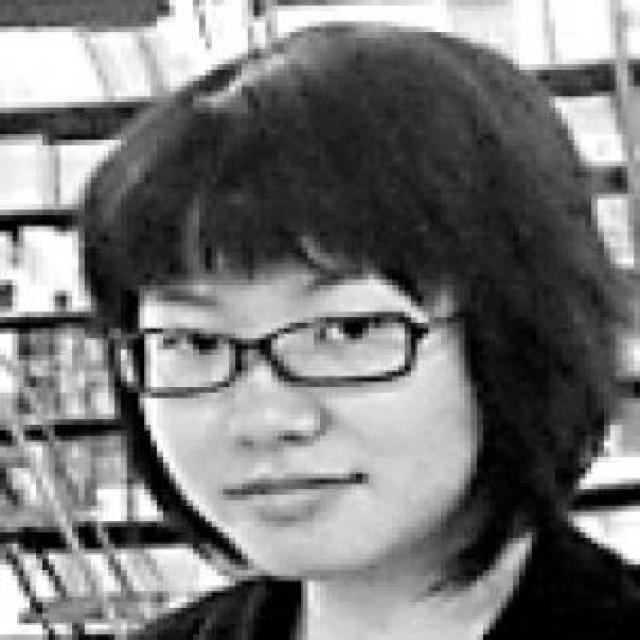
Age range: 13-20